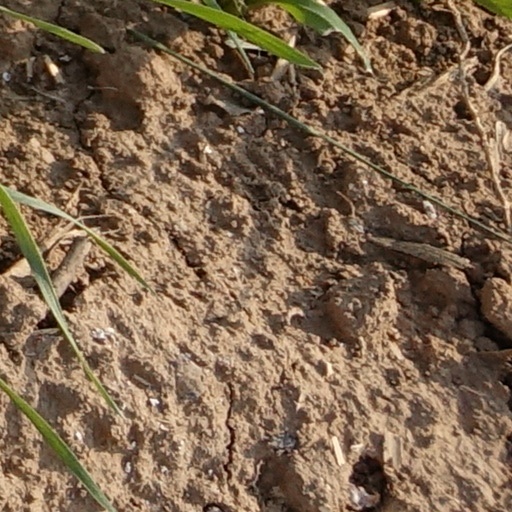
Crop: wheat